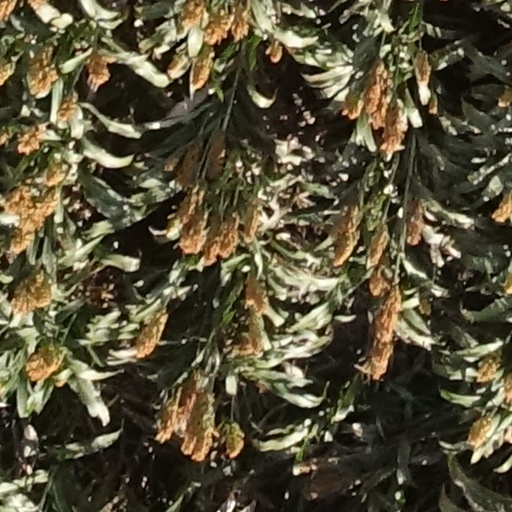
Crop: sorghum